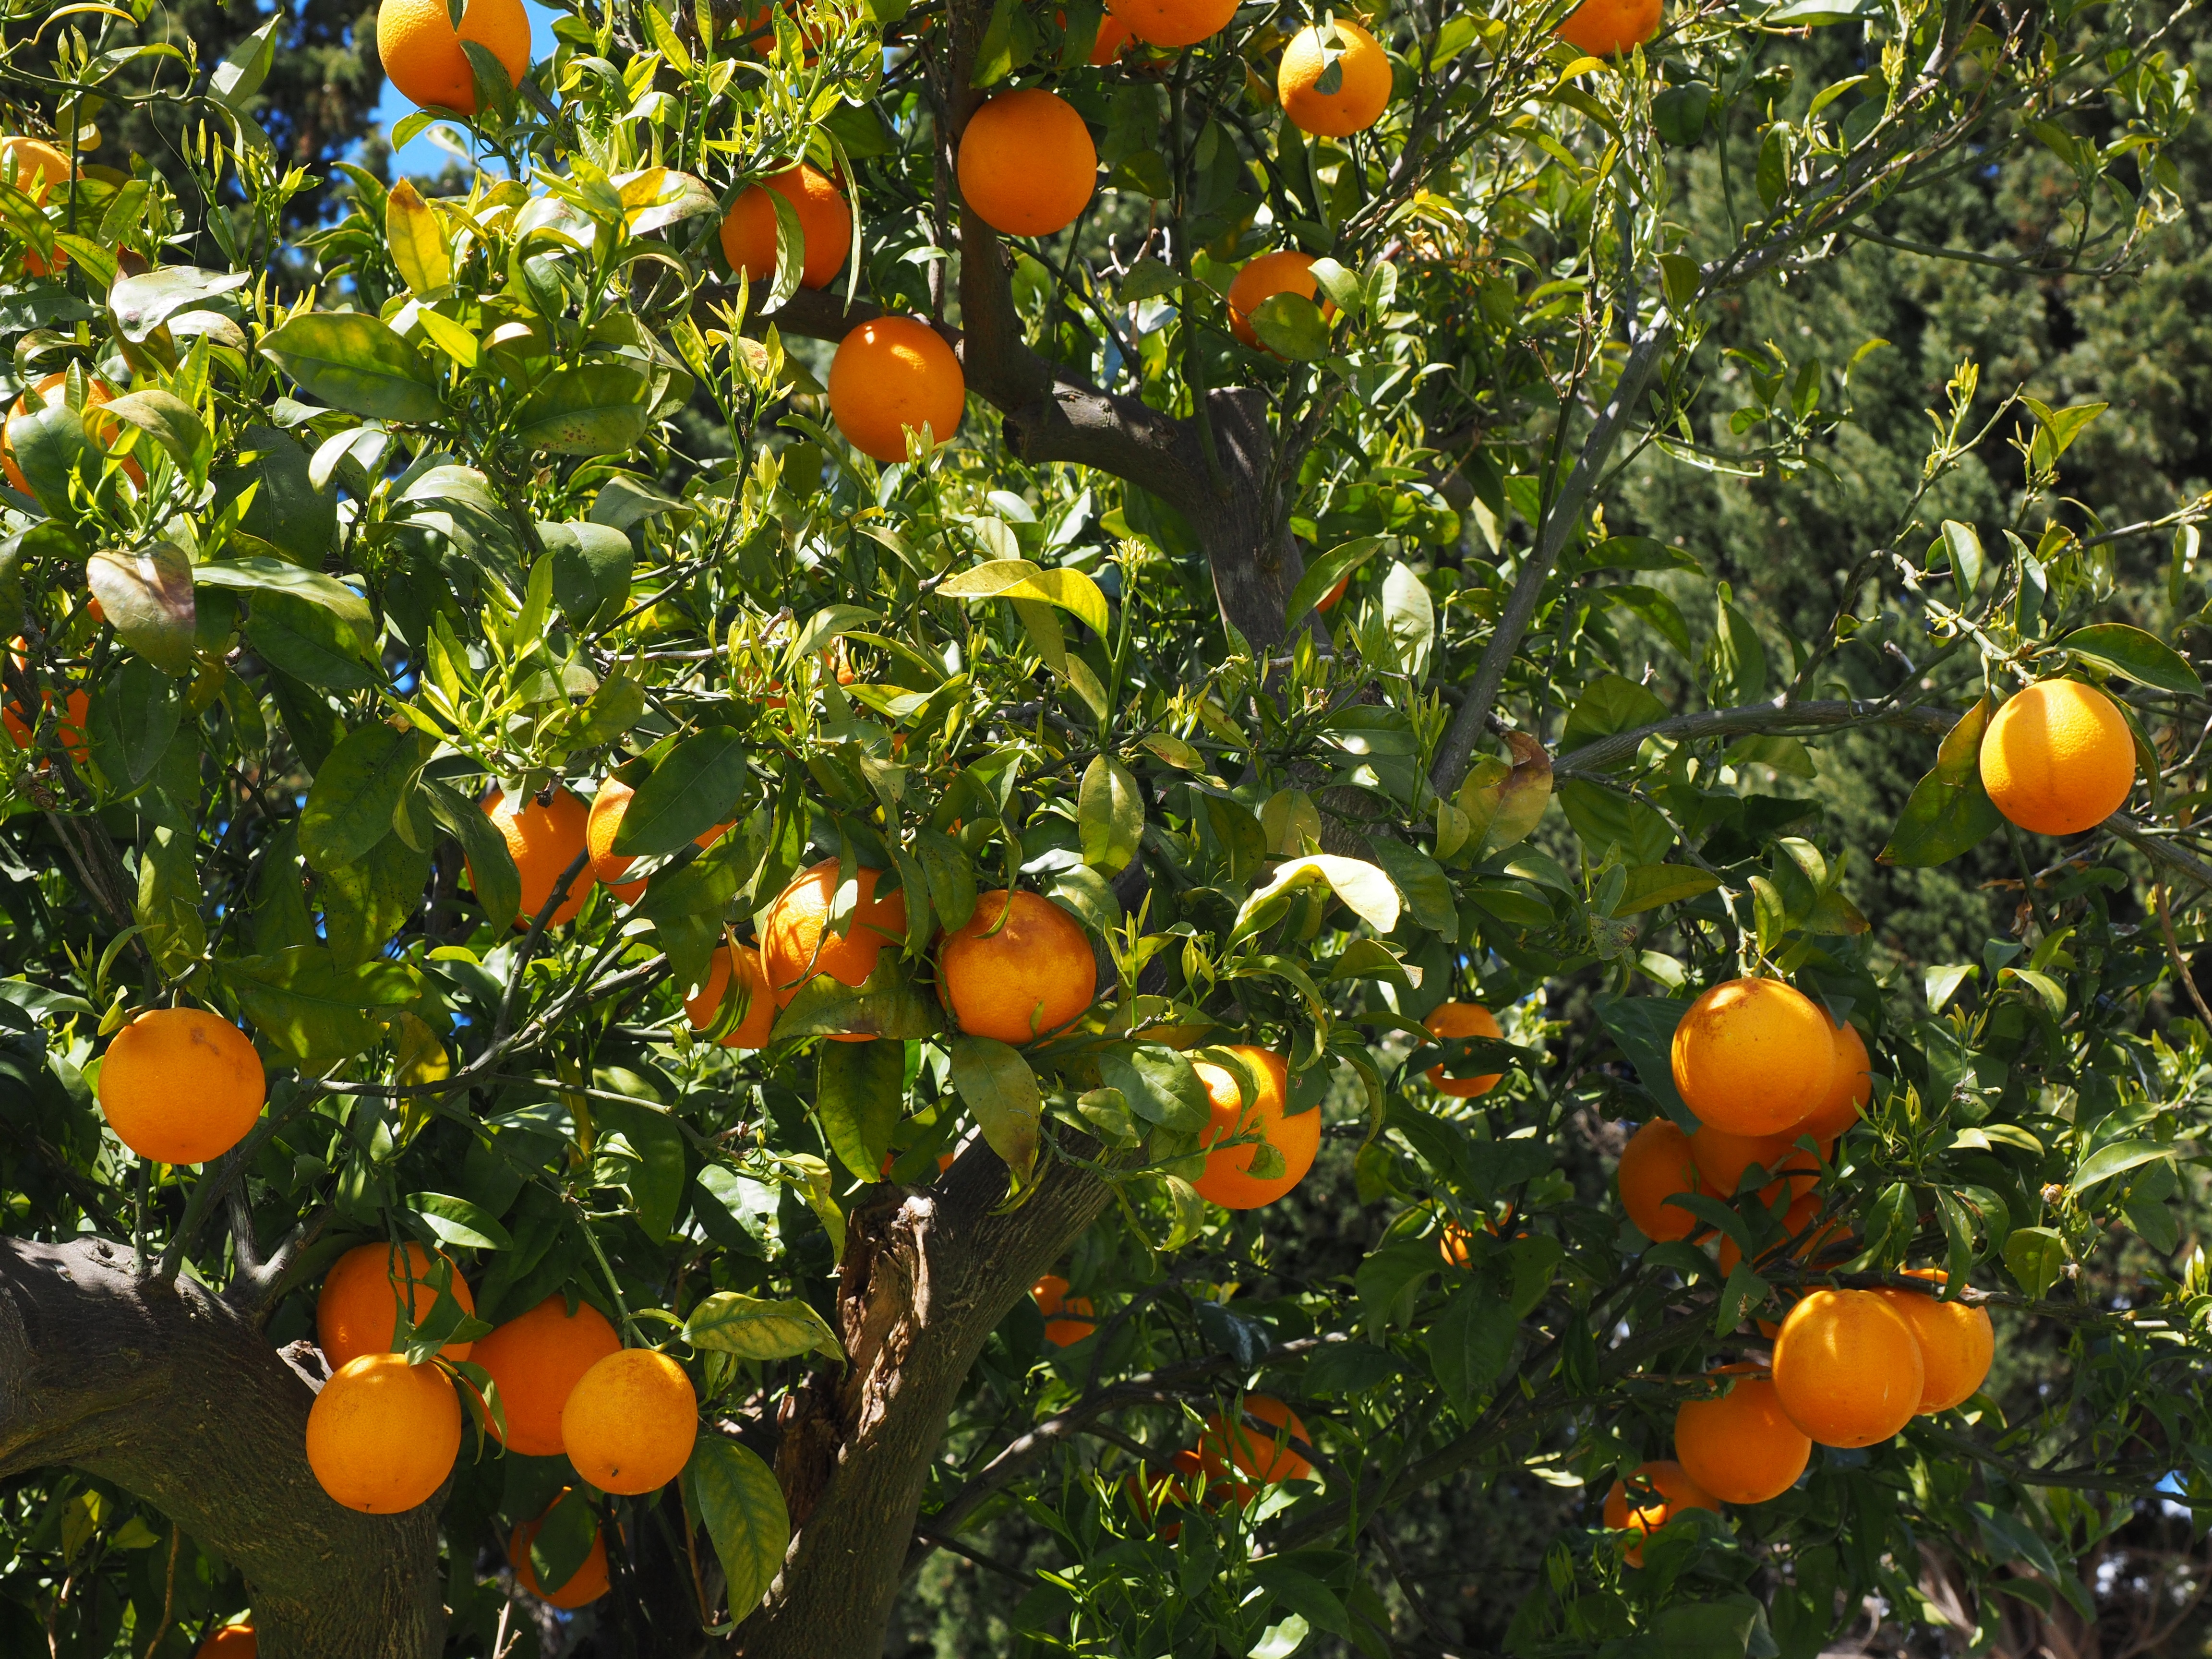
tree, branch, plant, fruit, sweet, flower, summer, ripe, bush, foliage, orange, orange tree, food, mediterranean, produce, vegetable, healthy, delicious, aesthetic, tropical fruit, leaves, nutrition, fruit tree, periwinkle, fruits, tangerine, vitamins, frisch, oranges, citrus, about, citrus fruits, flowering plant, fruity, vitaminhaltig, vitamin c, citrus tree, bitter orange, orange grove, diamond green, rutaceae, sweet oranges, mandarin orange, land plant